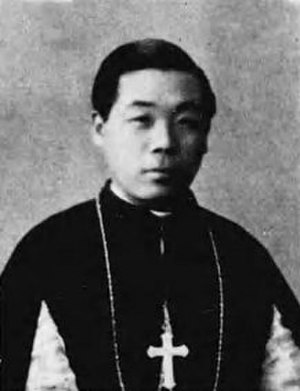
Paul Yashigoro Taguchi
Paul Yashigoro Taguchi var en af Den katolske kirkes kardinaler og ærkebiskop af Osaka. Han blev udnævnt til kardinal i 1973 af pave Paul VI.